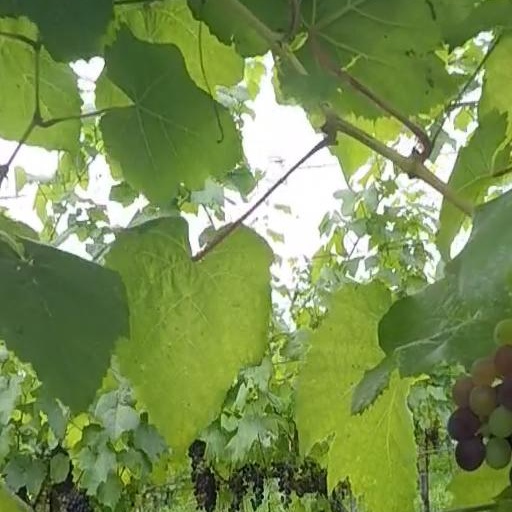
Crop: grape